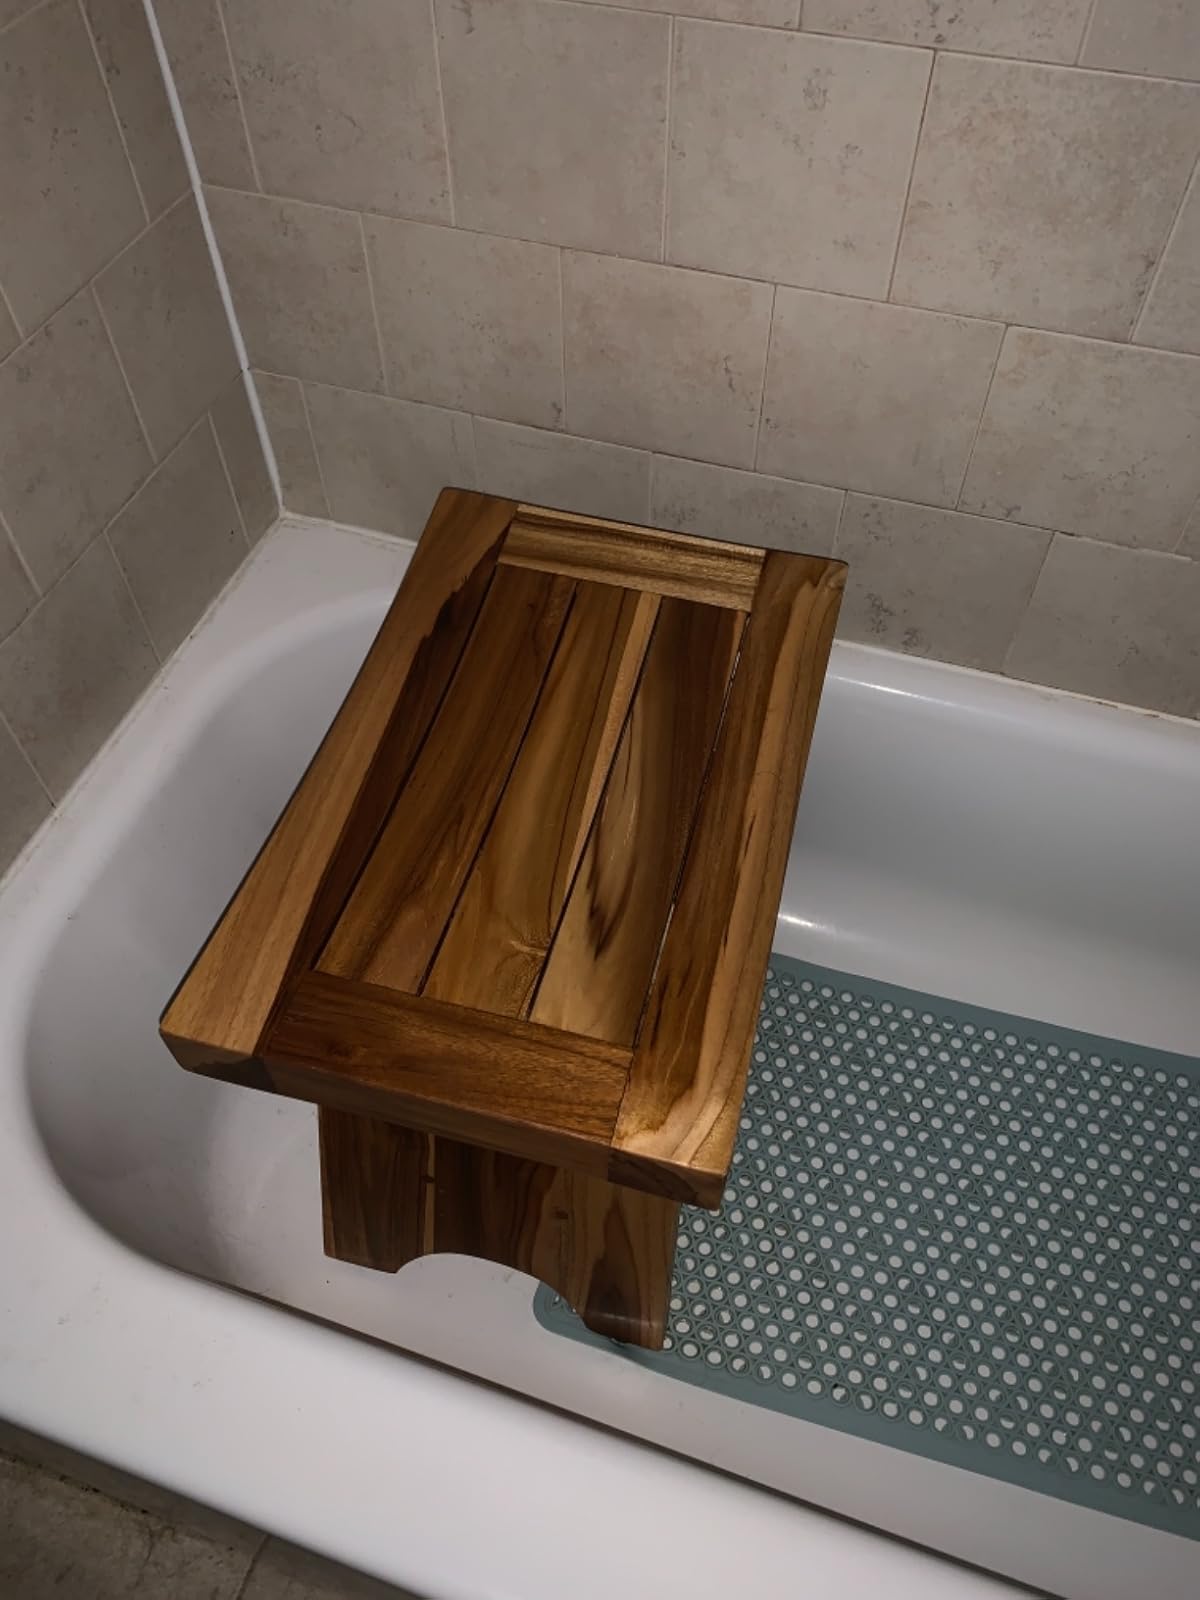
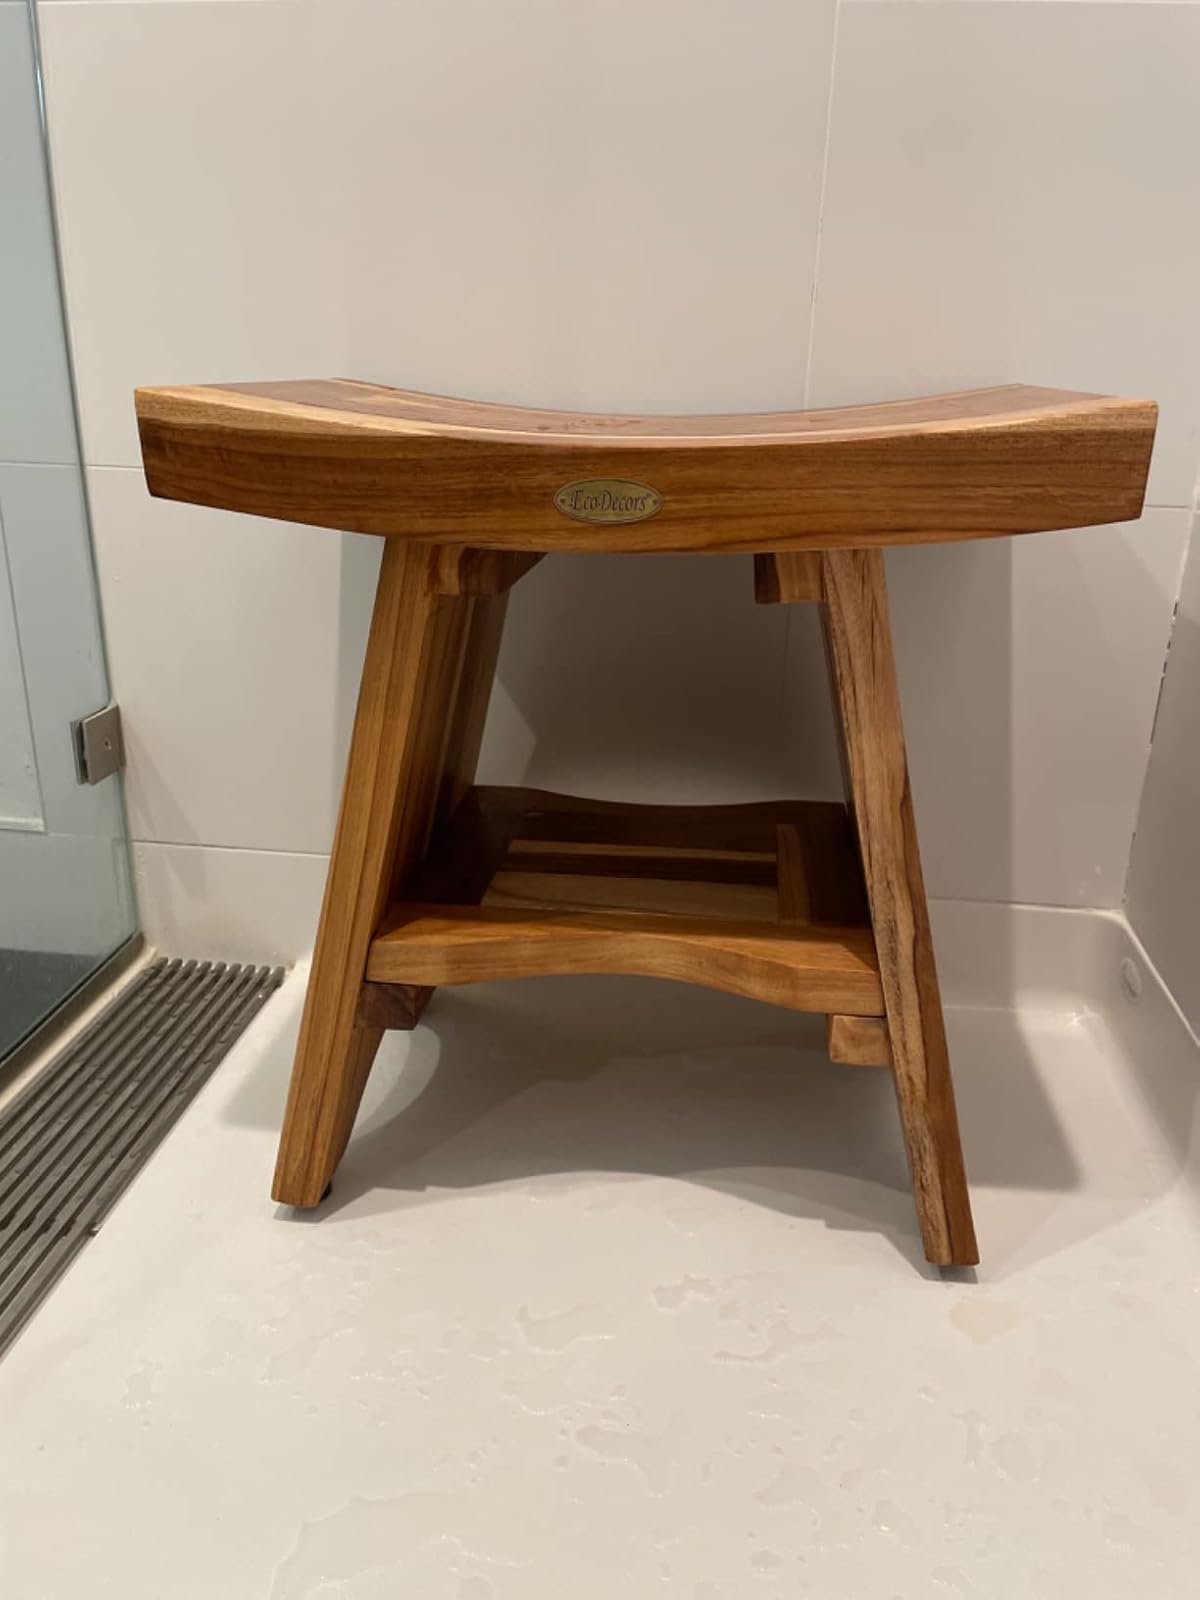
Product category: stool
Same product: yes